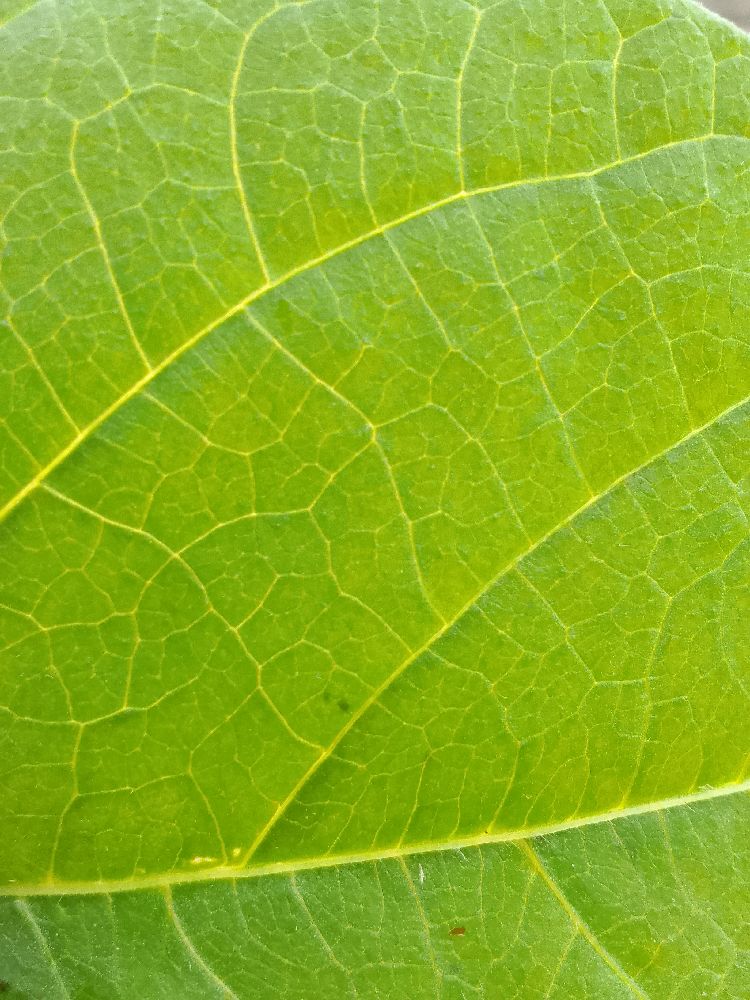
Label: healthy